104th Delaware General Assembly

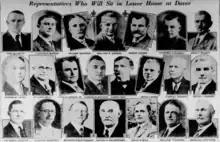
Members of the House of Representatives

All the State Representatives were elected every two years for a two-year term. They were from a district in a specific county, with the number of districts determined by the state constitution, not the size of the population.